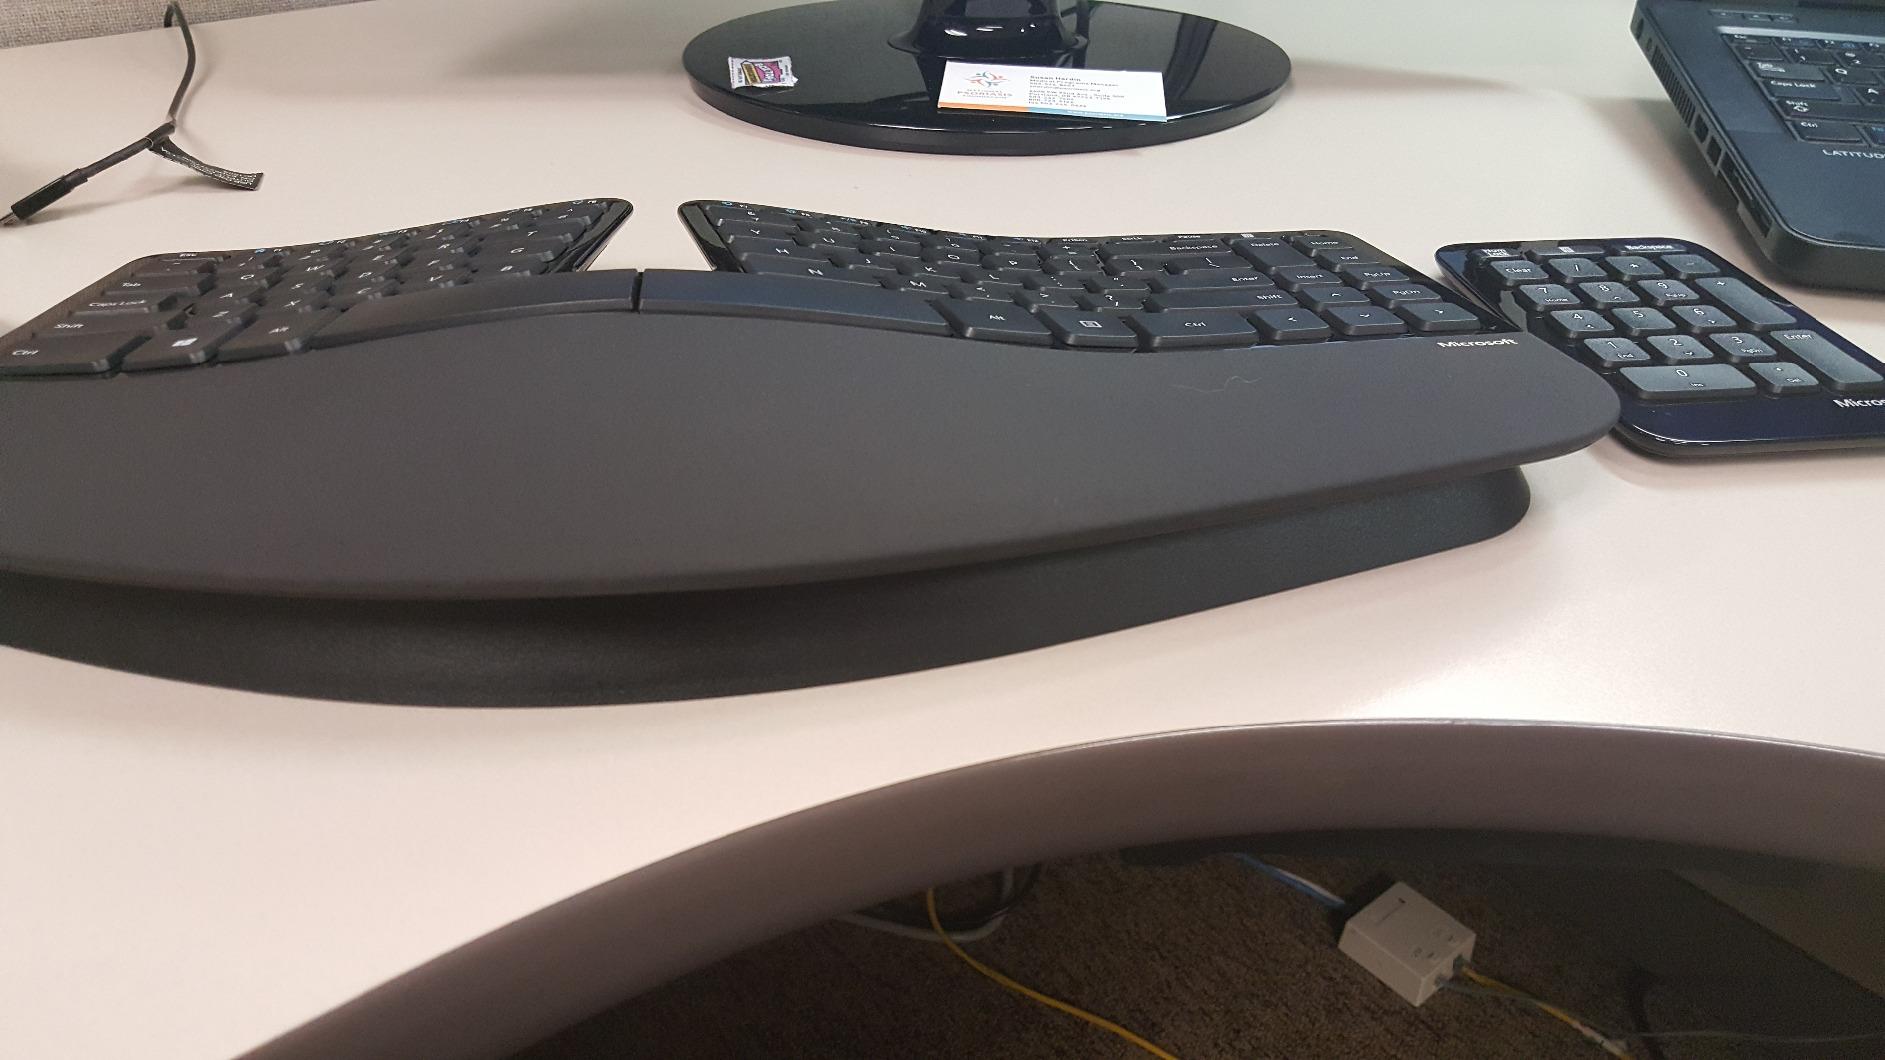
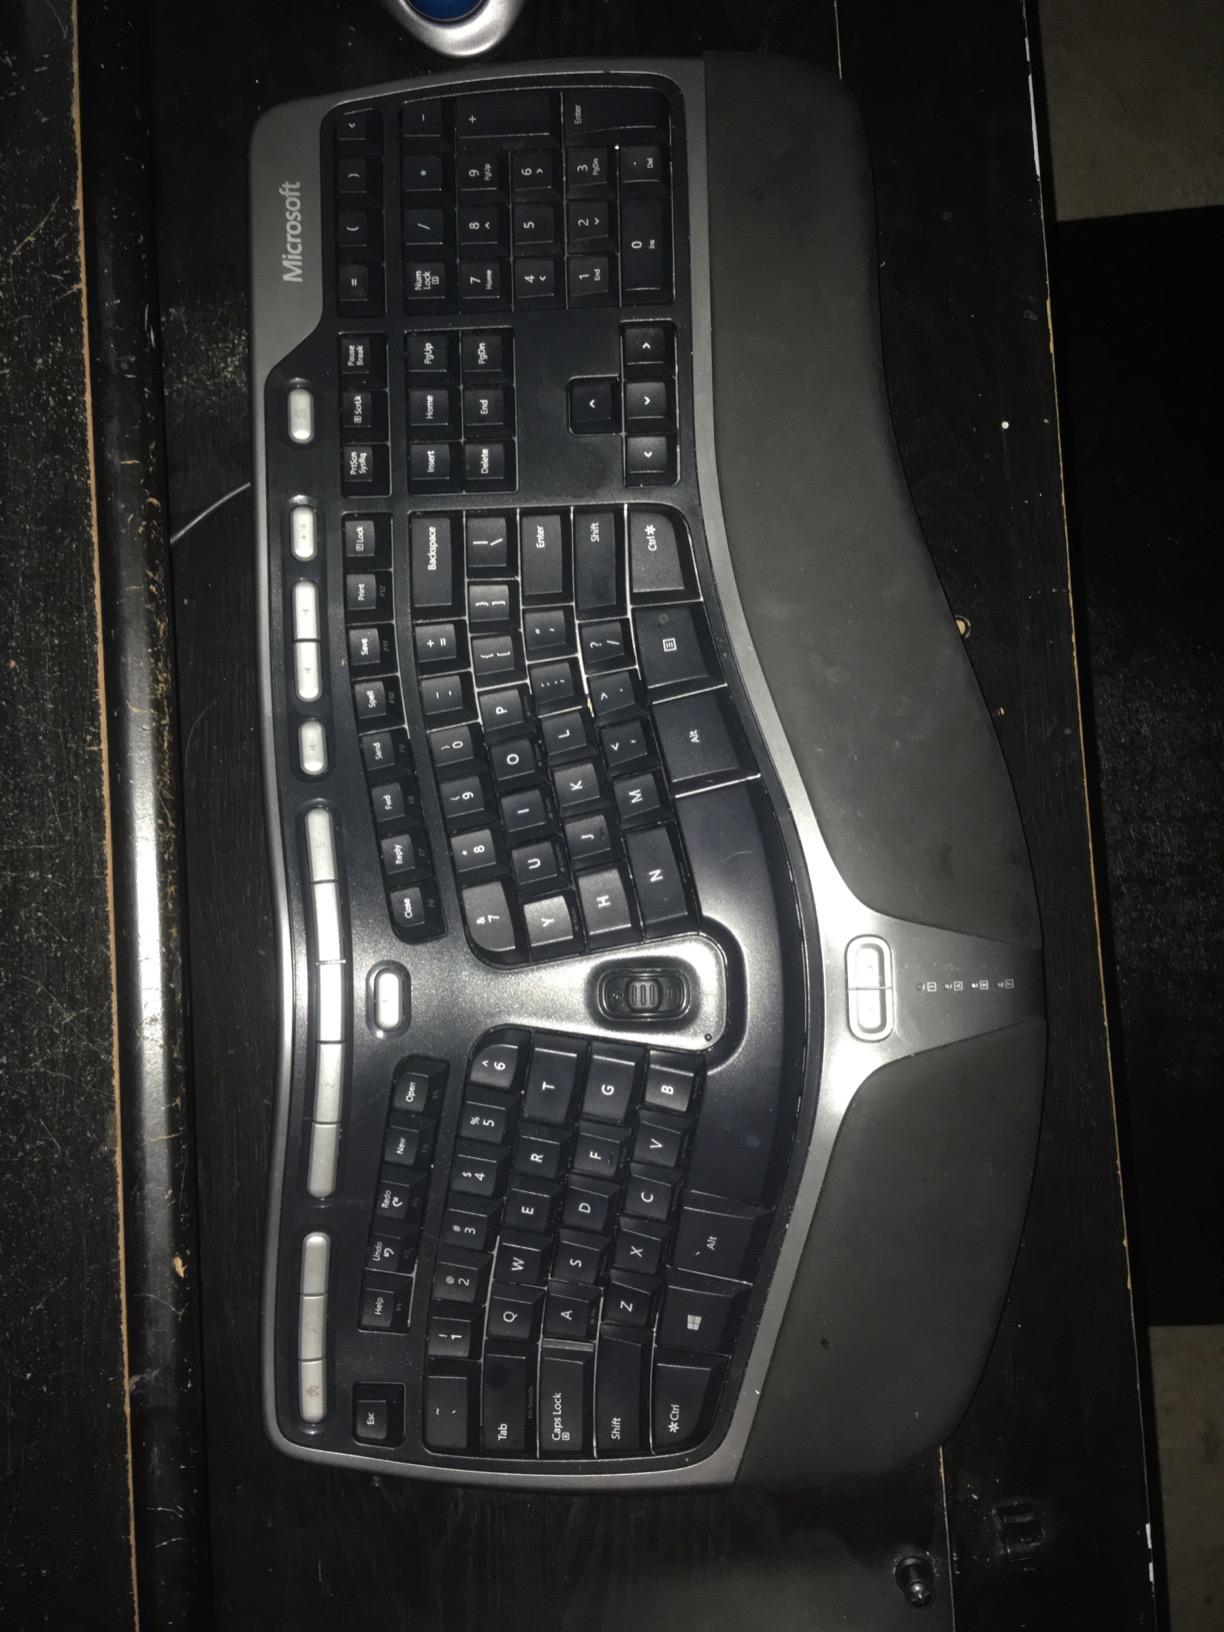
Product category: keyboard
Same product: no